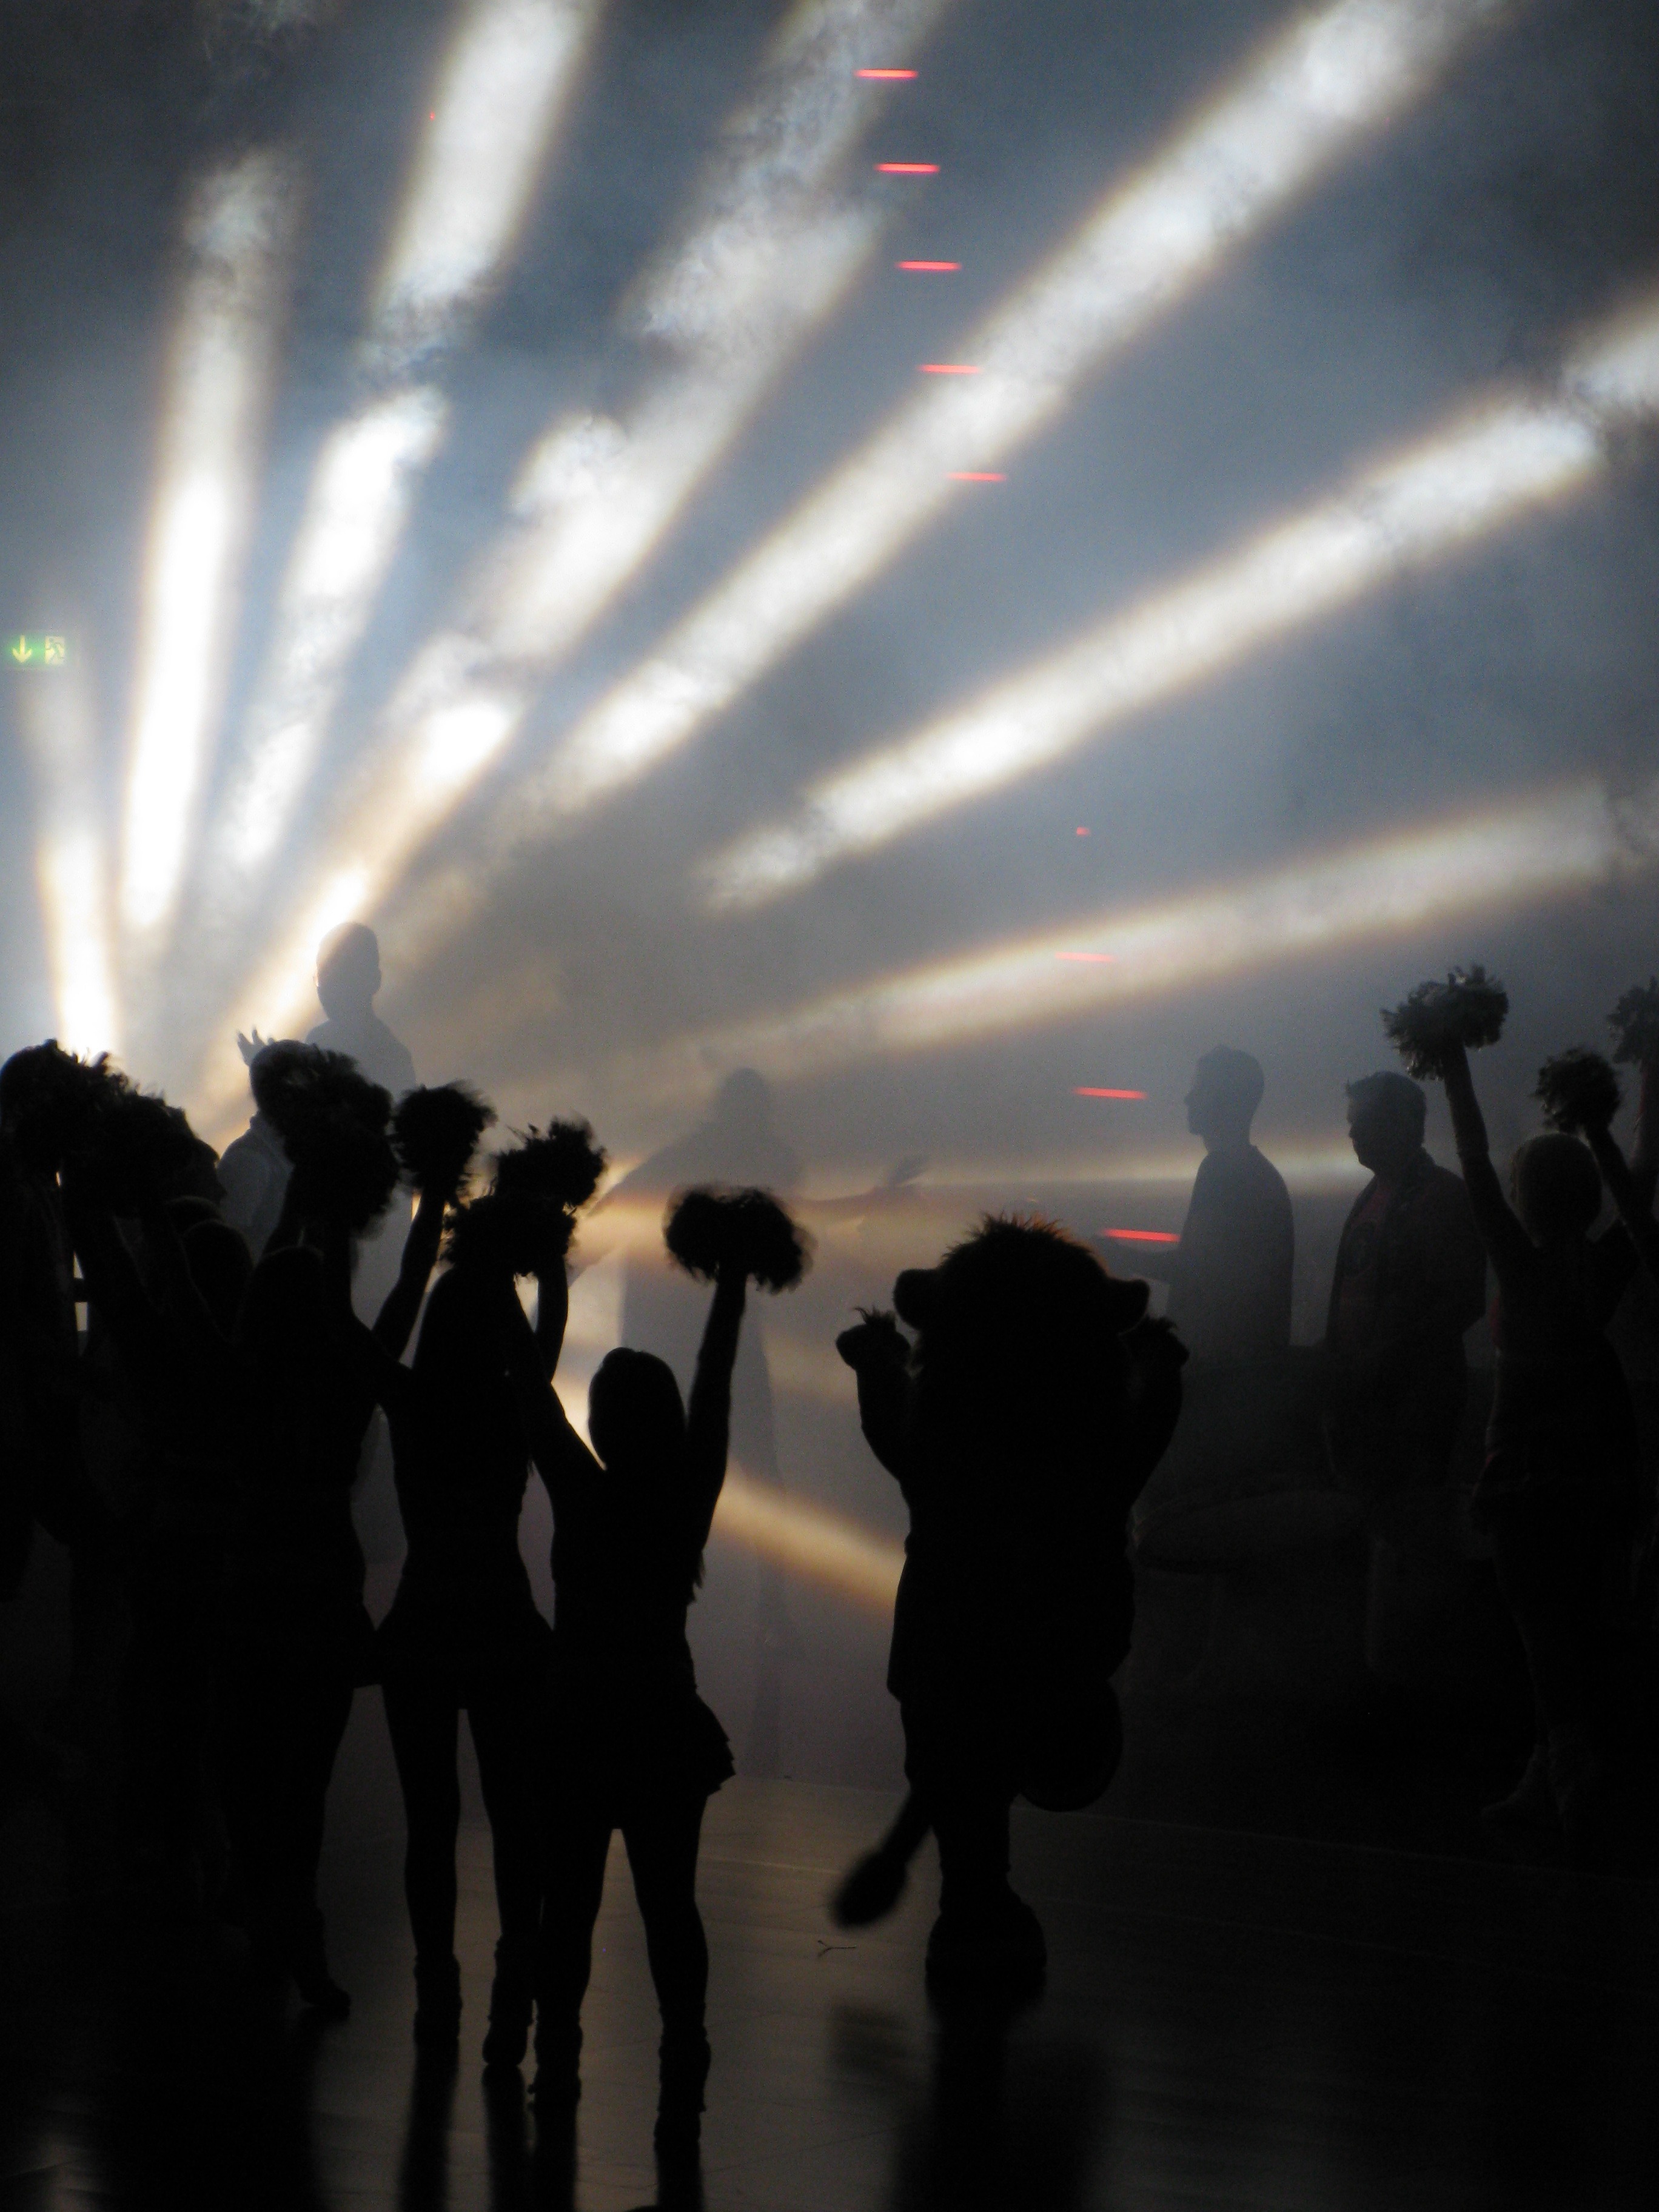
light, fog, night, crowd, evening, shadow, darkness, inside, mood, cheerleader, atmosphere of earth